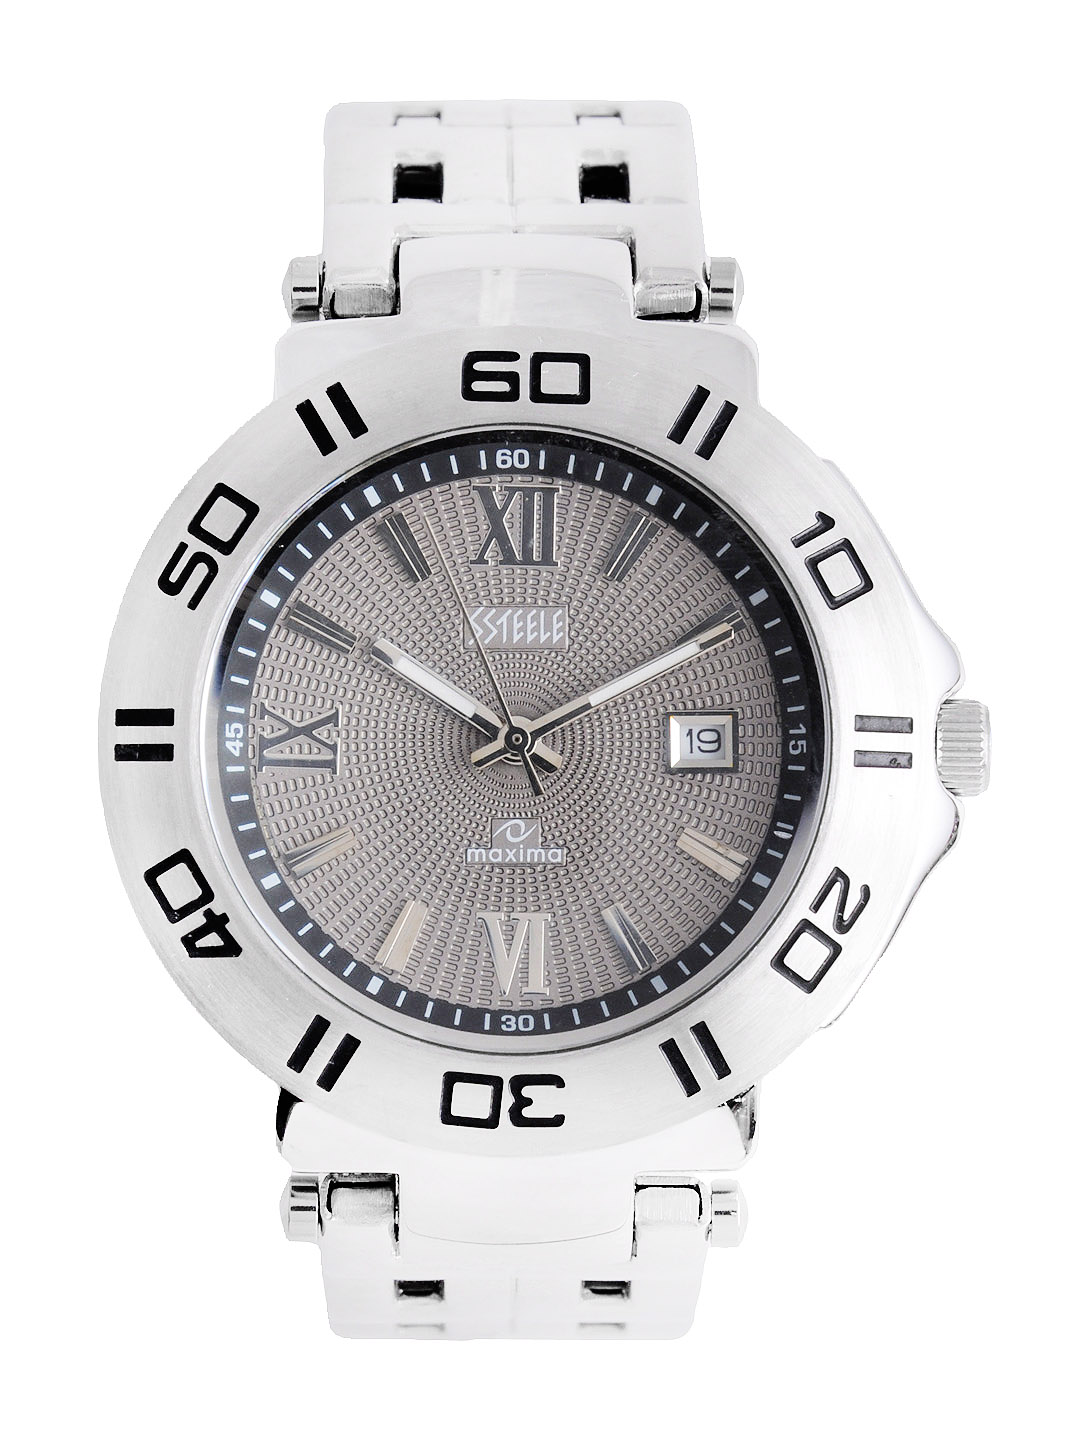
Maxima Men Grey Dial Watch
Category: Accessories / Watches / Watches
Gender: Men
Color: Grey
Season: Winter 2016
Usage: Casual